Goodbye, Mickey Mouse

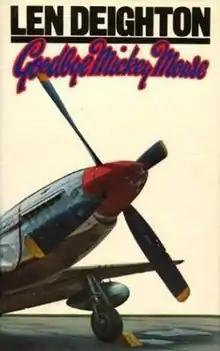
First Edition

Goodbye, Mickey Mouse is a historical novel by Len Deighton published on 12 October 1982. Set in Britain in early 1944, it tells the story of the 220th Fighter Group of the US Eighth Air Force in the lead up to the Allied invasion of Europe. The Group is based at a fictional airfield in Norfolk named Steeple Thaxted.